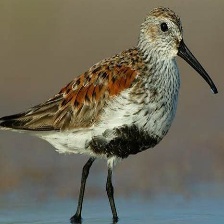
Species: DUNLIN
Scientific name: CALIDRIS ALPINA
ImageNet parent category: red-backed_sandpiper